Demetrius I of Bactria

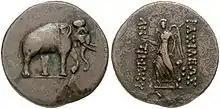

The coins of Demetrius are of five types. One bilingual type with Greek and Kharoshthi legends exists; it is naturally associated with the Indian Demetrius II. A series with the king in diadem are likely to be early issues of Demetrius I.